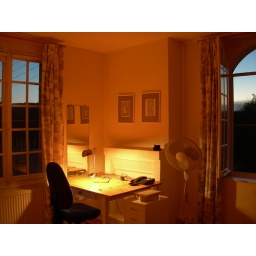
My desk in the Giverny guest house